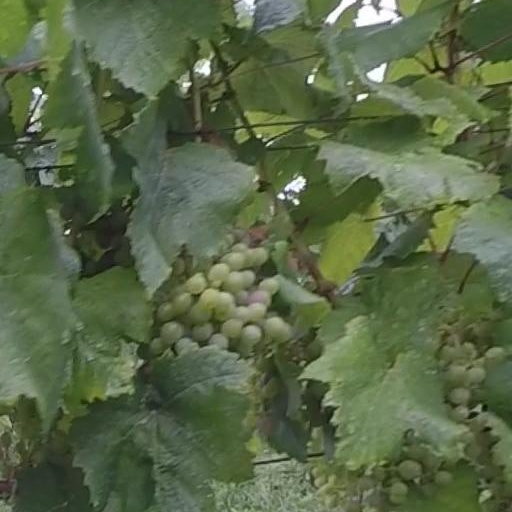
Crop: grape